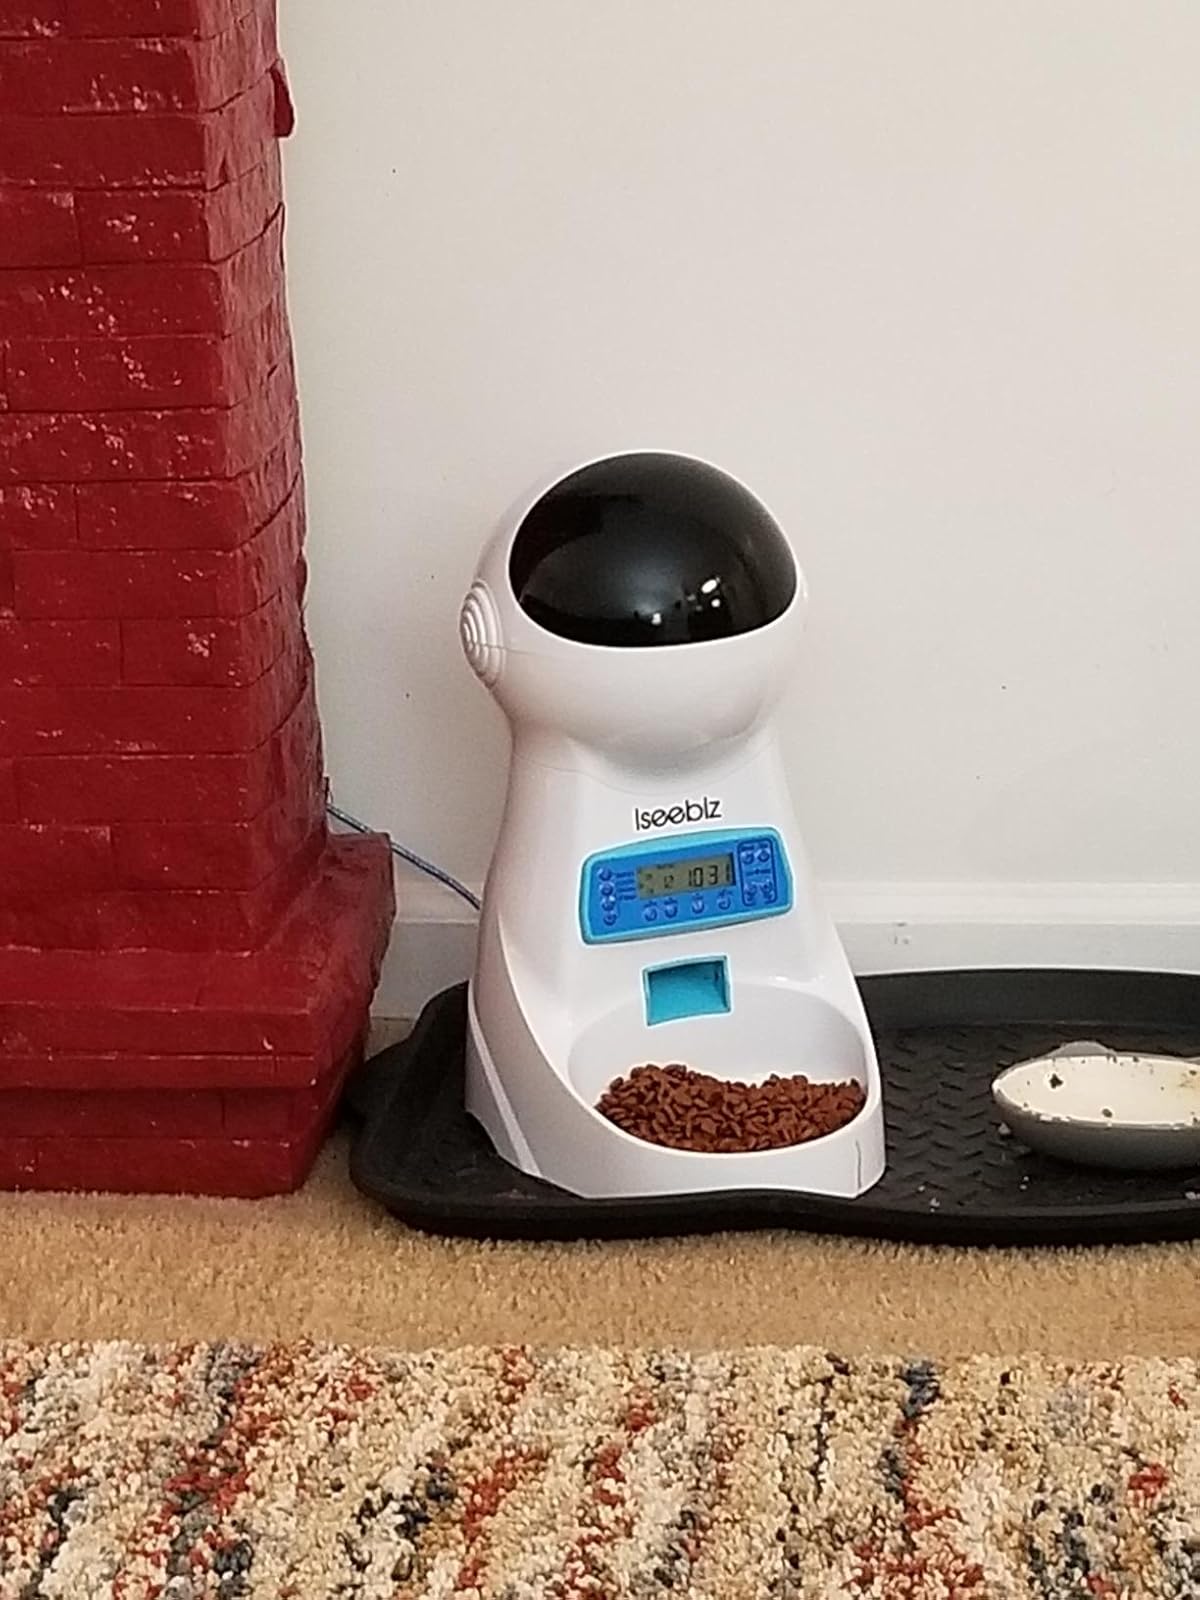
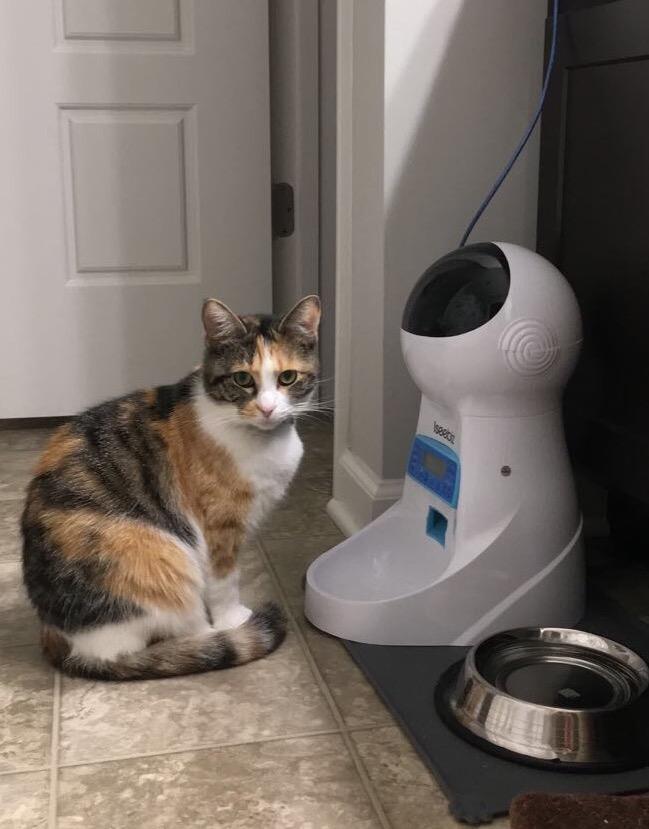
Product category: items_feeder
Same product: yes